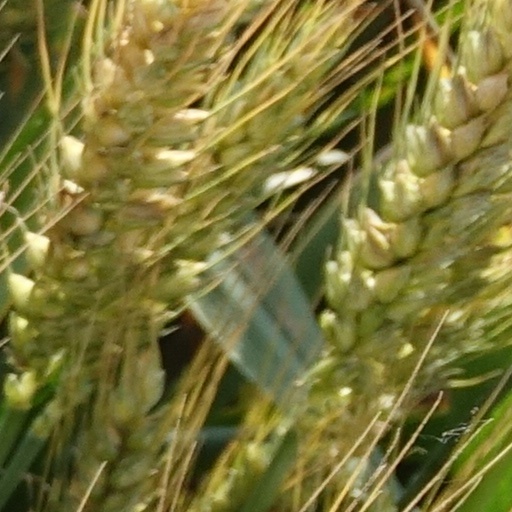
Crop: wheat